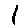
Label: 1